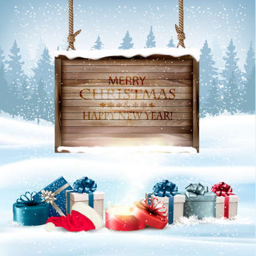
background with a gift boxes and hat .